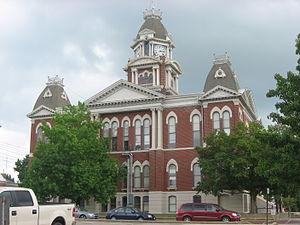
La ville de Shelbyville est le siège de comté du comté de Shelby, dans l'Illinois, aux États-Unis.